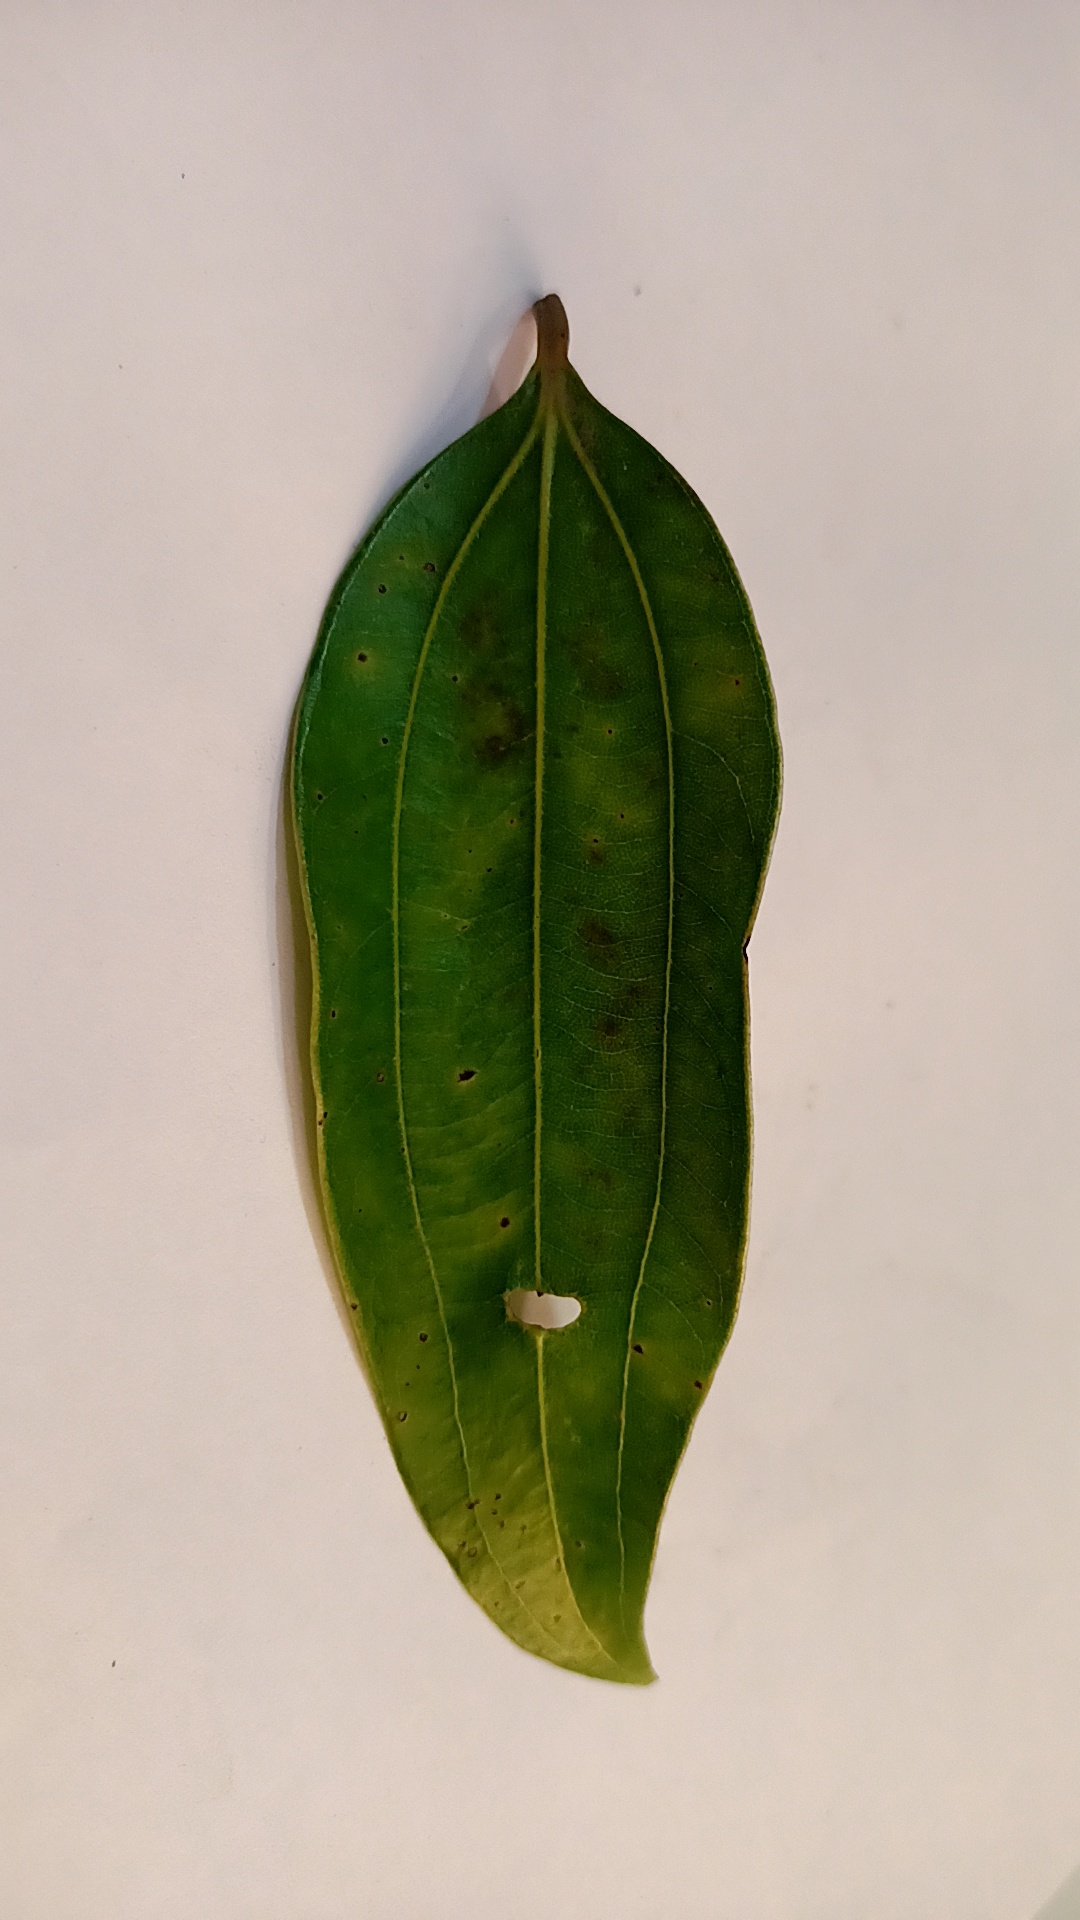
Label: Disease